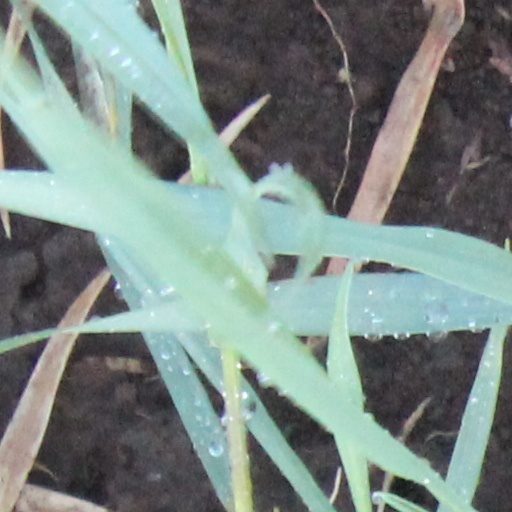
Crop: wheat